Moira Cameron

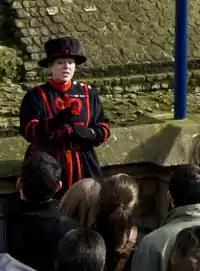
Moira Cameron in everyday blue Yeoman Warder uniform at the Tower of London

Moira Cameron (born 1964) is a retired Yeoman Warder of the Tower of London, United Kingdom. She is the first woman to ever hold the position. In 2007, after a 22-year career in the British Army, Cameron became one of the 35 resident Warders in the Tower of London, commonly known as the Beefeaters.